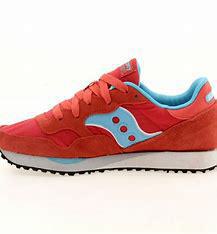
Brand: Saucony
Model: DXN